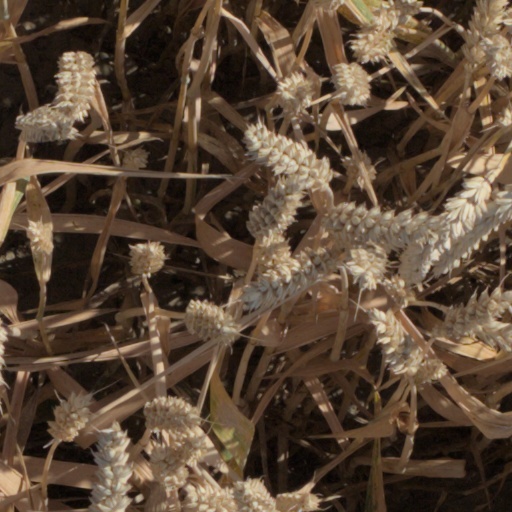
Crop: wheat